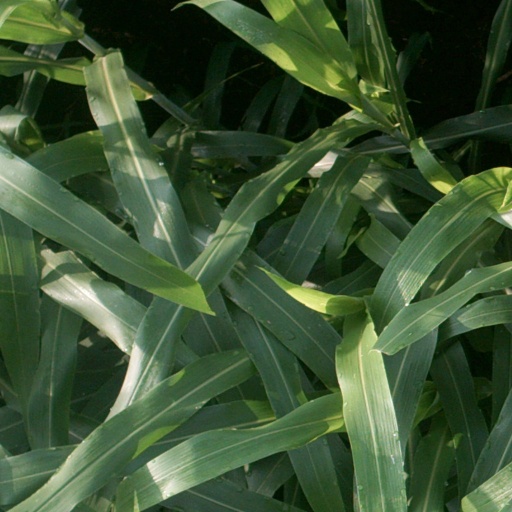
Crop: sorghum